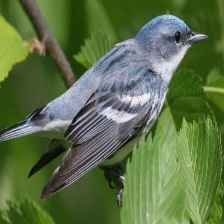
Species: CERULEAN WARBLER
Scientific name: SETOPHAGA CERULEA